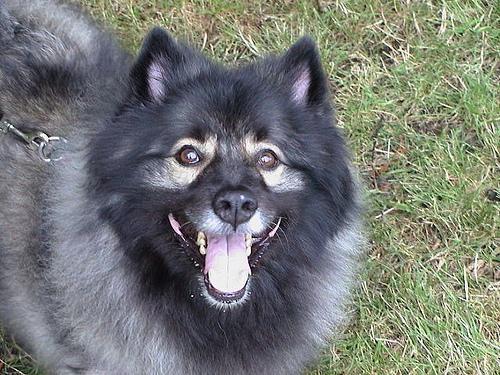
keeshond